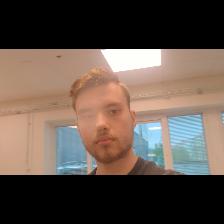
Label: Human